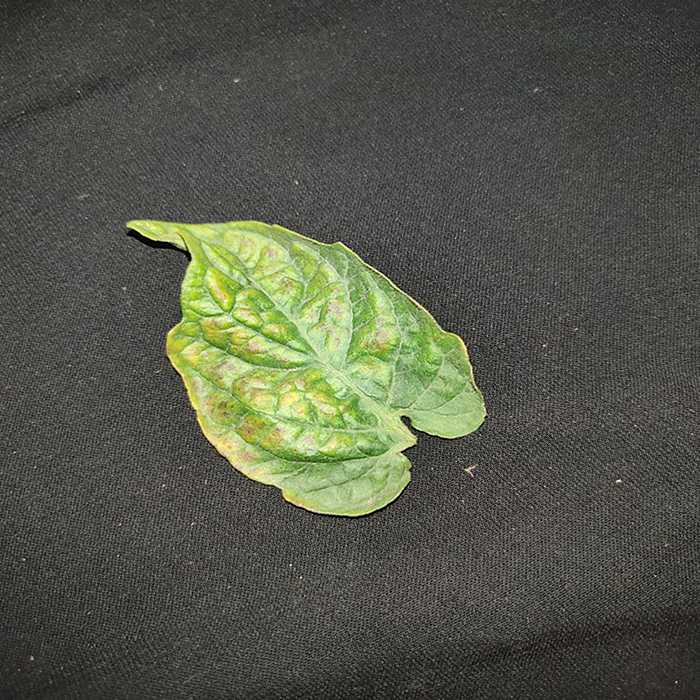
Plant: Tomato
Label: Tomato spotted wilt